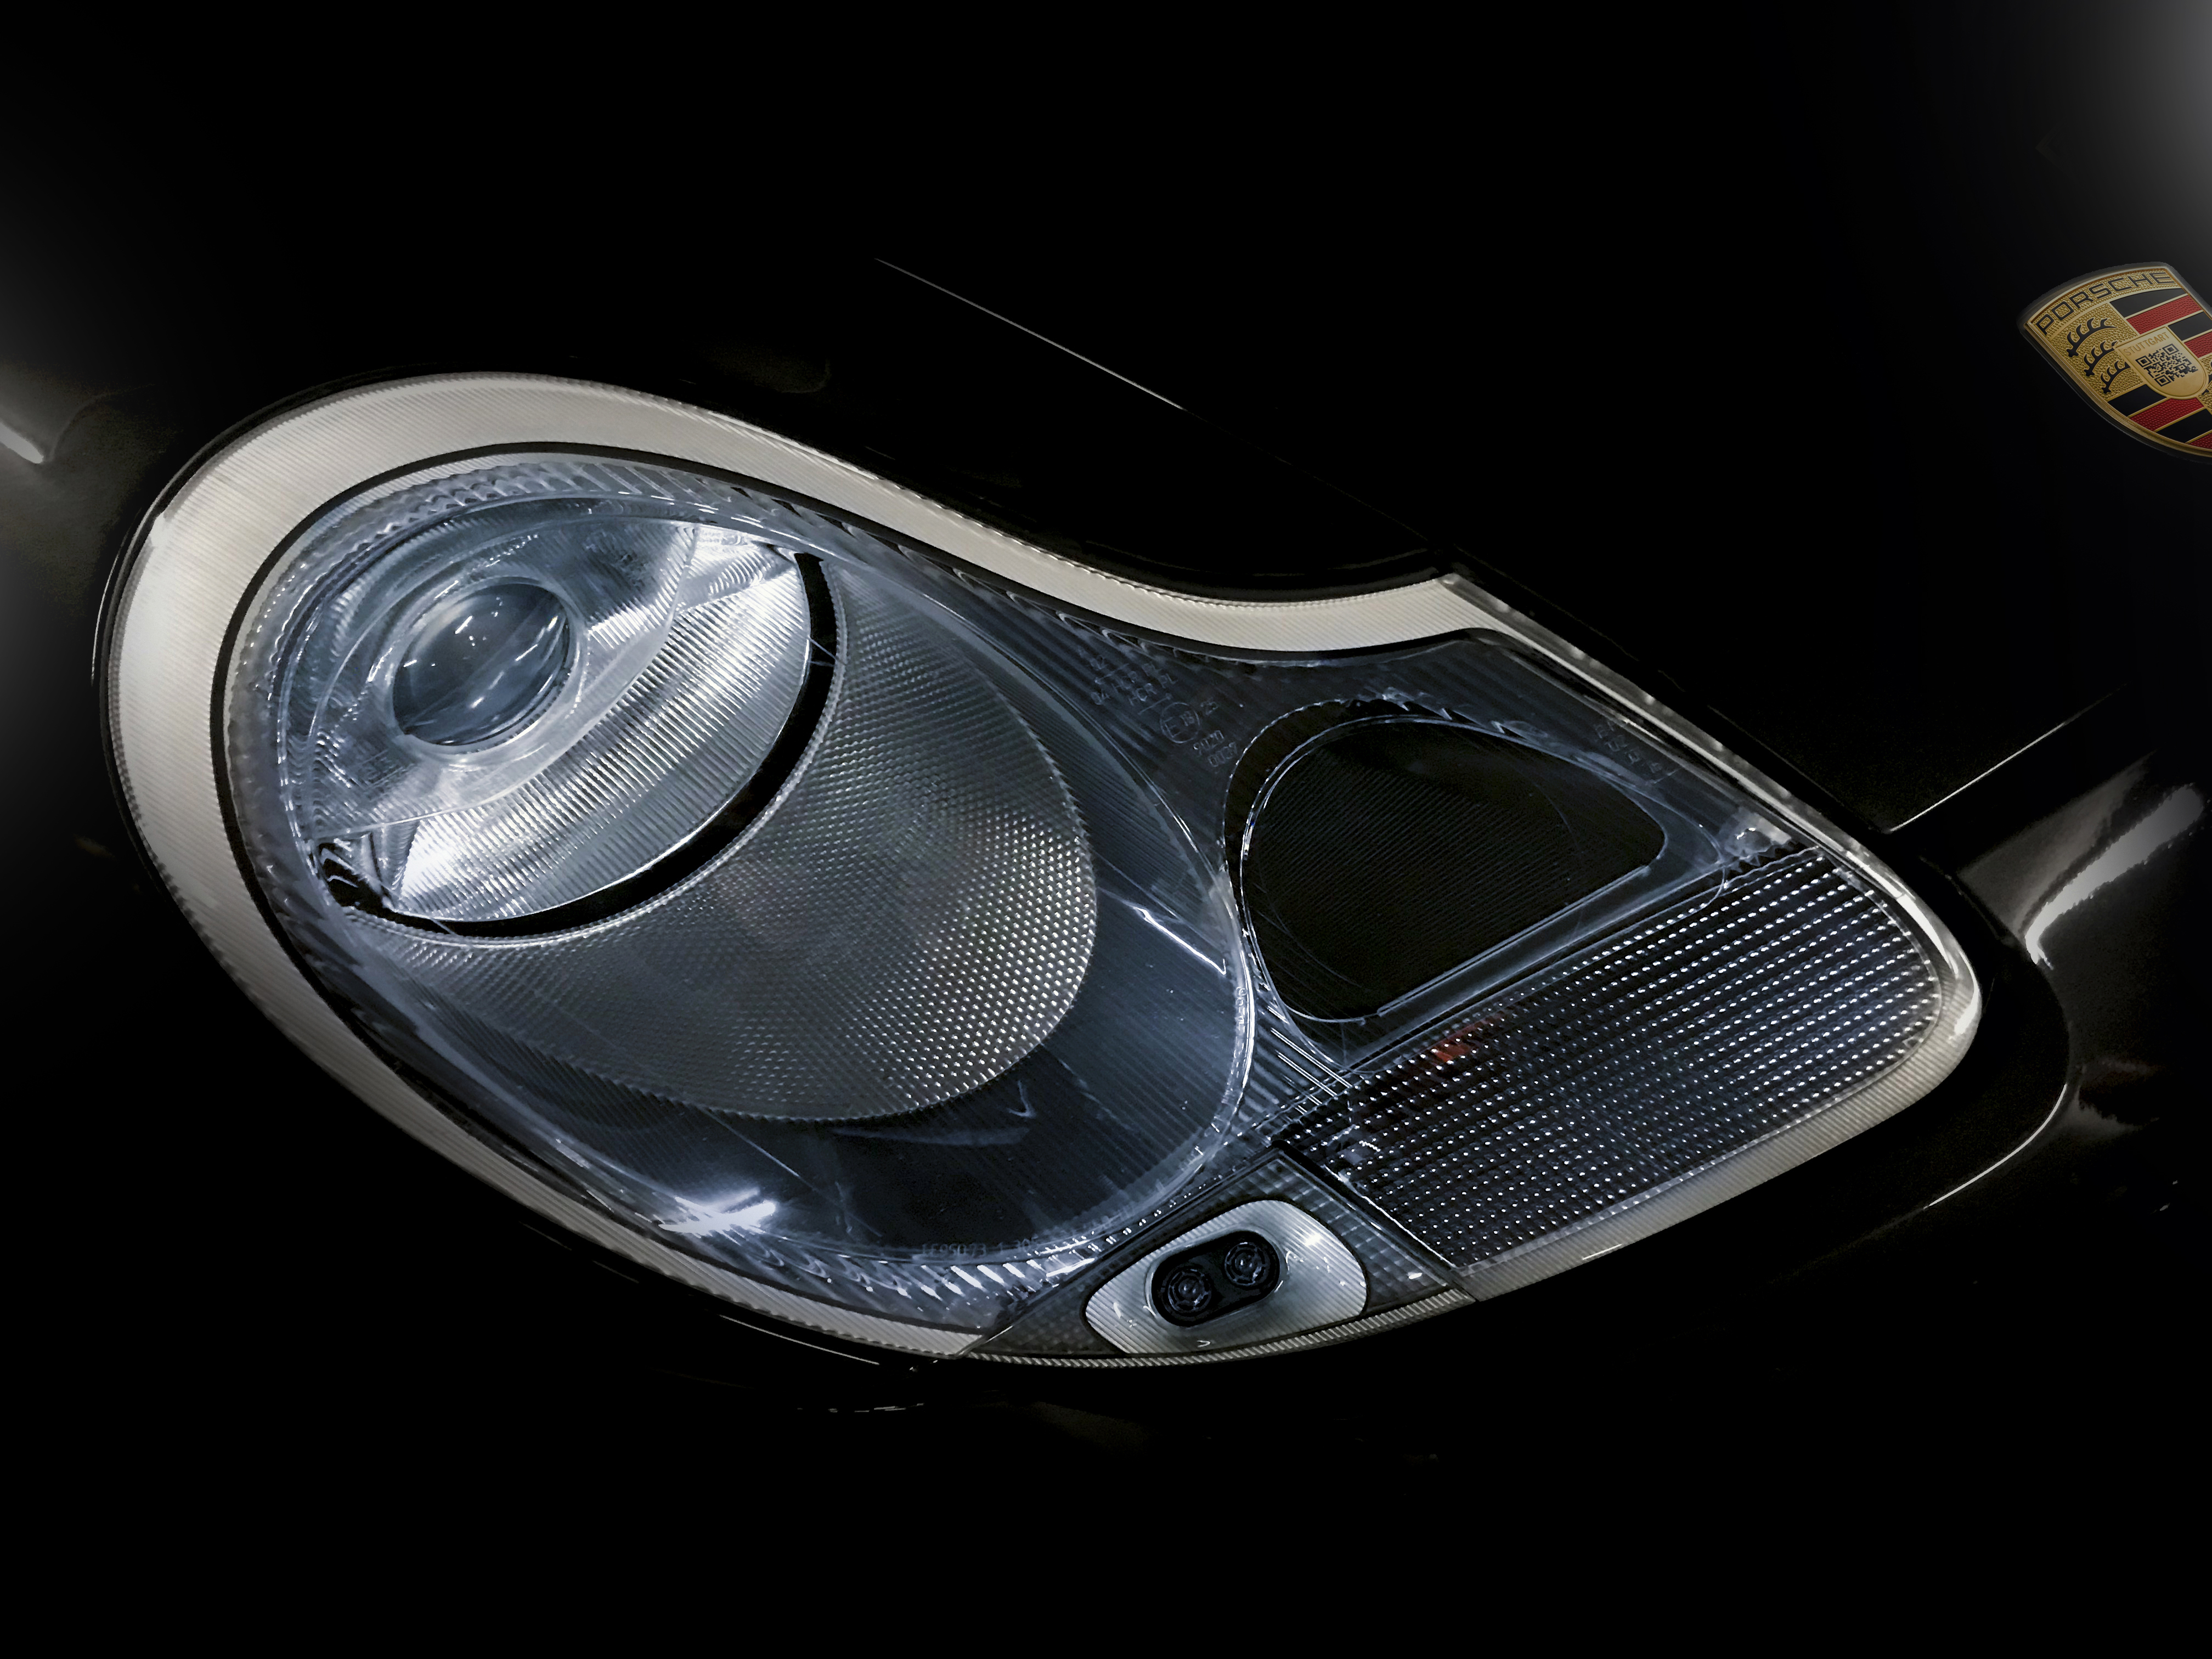
headlight, headlamp, automotive lighting, light, auto part, automotive exterior, vehicle, Automotive fog light, bumper, car, font, Automotive side marker light, rim, Automotive parking light